Woodford County High School For Girls

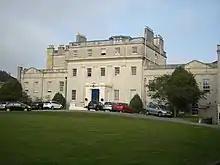
Woodford County High School for Girls; the 1768 building designed by William Newton.

The main school building was originally Highams Manor or Highams Park, and was built in 1768 by William Newton (1735–1790). The exterior has Ionic order pilasters and a polygonal roof lantern. Notable internal features include a stone staircase with a wrought-iron balustrade. The grounds were designed by Humphry Repton and originally included Highams Park Lake. In 1849, the house was acquired by the Warner family, who also held ownership of many properties in Walthamstow. The building was later used a hospital, in which Florence Nightingale worked, as well as a means of accommodation for Winston Churchill during the Second World War. The site became Woodford County High school for Girls in 1919 and was extended to the north and south between 1928 and 1938. It became a Grade II listed building in 1951.